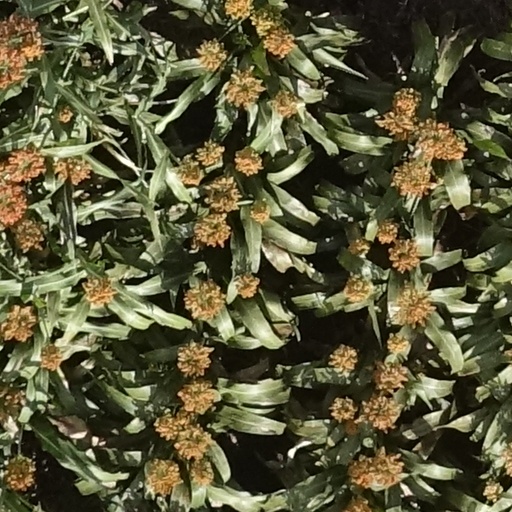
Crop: sorghum